Wildlife of Antarctica

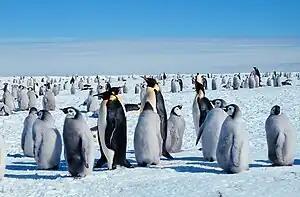
Emperor penguins ("Aptenodytes forsteri") are the only animals to breed on mainland Antarctica during the winter.

The wildlife of Antarctica are extremophiles, having adapted to the dryness, low temperatures, and high exposure common in Antarctica. The extreme weather of the interior contrasts to the relatively mild conditions on the Antarctic Peninsula and the subantarctic islands, which have warmer temperatures and more liquid water. Much of the ocean around the mainland is covered by sea ice. The oceans themselves are a more stable environment for life, both in the water column and on the seabed.